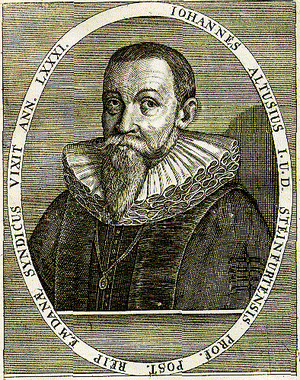
Johannes Althusius est un philosophe et théologien réformé — allemand, syndic municipal de la ville d'Emden de 1604 jusqu'à sa mort, ce qui lui permit de mettre ses idées en pratique en défendant, conformément à son idéal d'autonomie à la base, les libertés de la cité face aux appétits du comte de Frise.
La démocratie locale peut se définir comme le pouvoir de décision transféré dans certains domaines de compétences par un État à une collectivité locale ou régionale dotée elle-même d'institutions démocratiques : région, département, ville, etc. Ce type de démocratie bénéficie dans toute l'Europe occidentale d'une longue légitimité, née de la démocratie dans les villes-États de la Grèce antique, puis des villes bourgeoises du Moyen Âge et de la Renaissance.